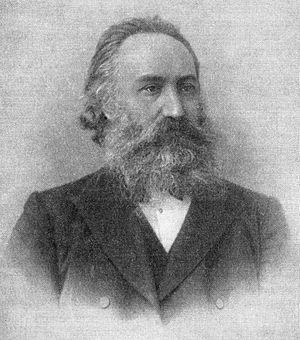
Le mathématicien, cristallographe et minéralogiste russe Evgraf Fedorov (1853-1919).
Evgraf Stepanovitch Fedorov ou Fiodorov, né le 22 décembre 1853 et mort le 21 mai 1919, est un mathématicien, cristallographe et minéralogiste russe.